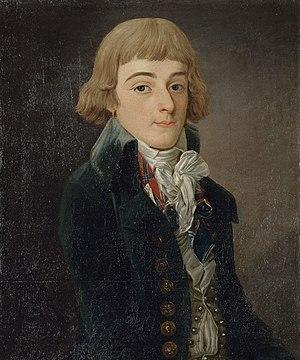
Jean Taurin Denis François Bonneville, né à Bacqueville-en-Caux le 21 février 1755 et mort dans l'ancien 10ᵉ arrondissement de Paris le 3 juillet 1844, est un peintre, dessinateur, graveur et éditeur français.